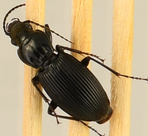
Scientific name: Pterostichus lachrymosus
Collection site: Mountain Lake Biological Station NEON (MLBS), plot MLBS_002